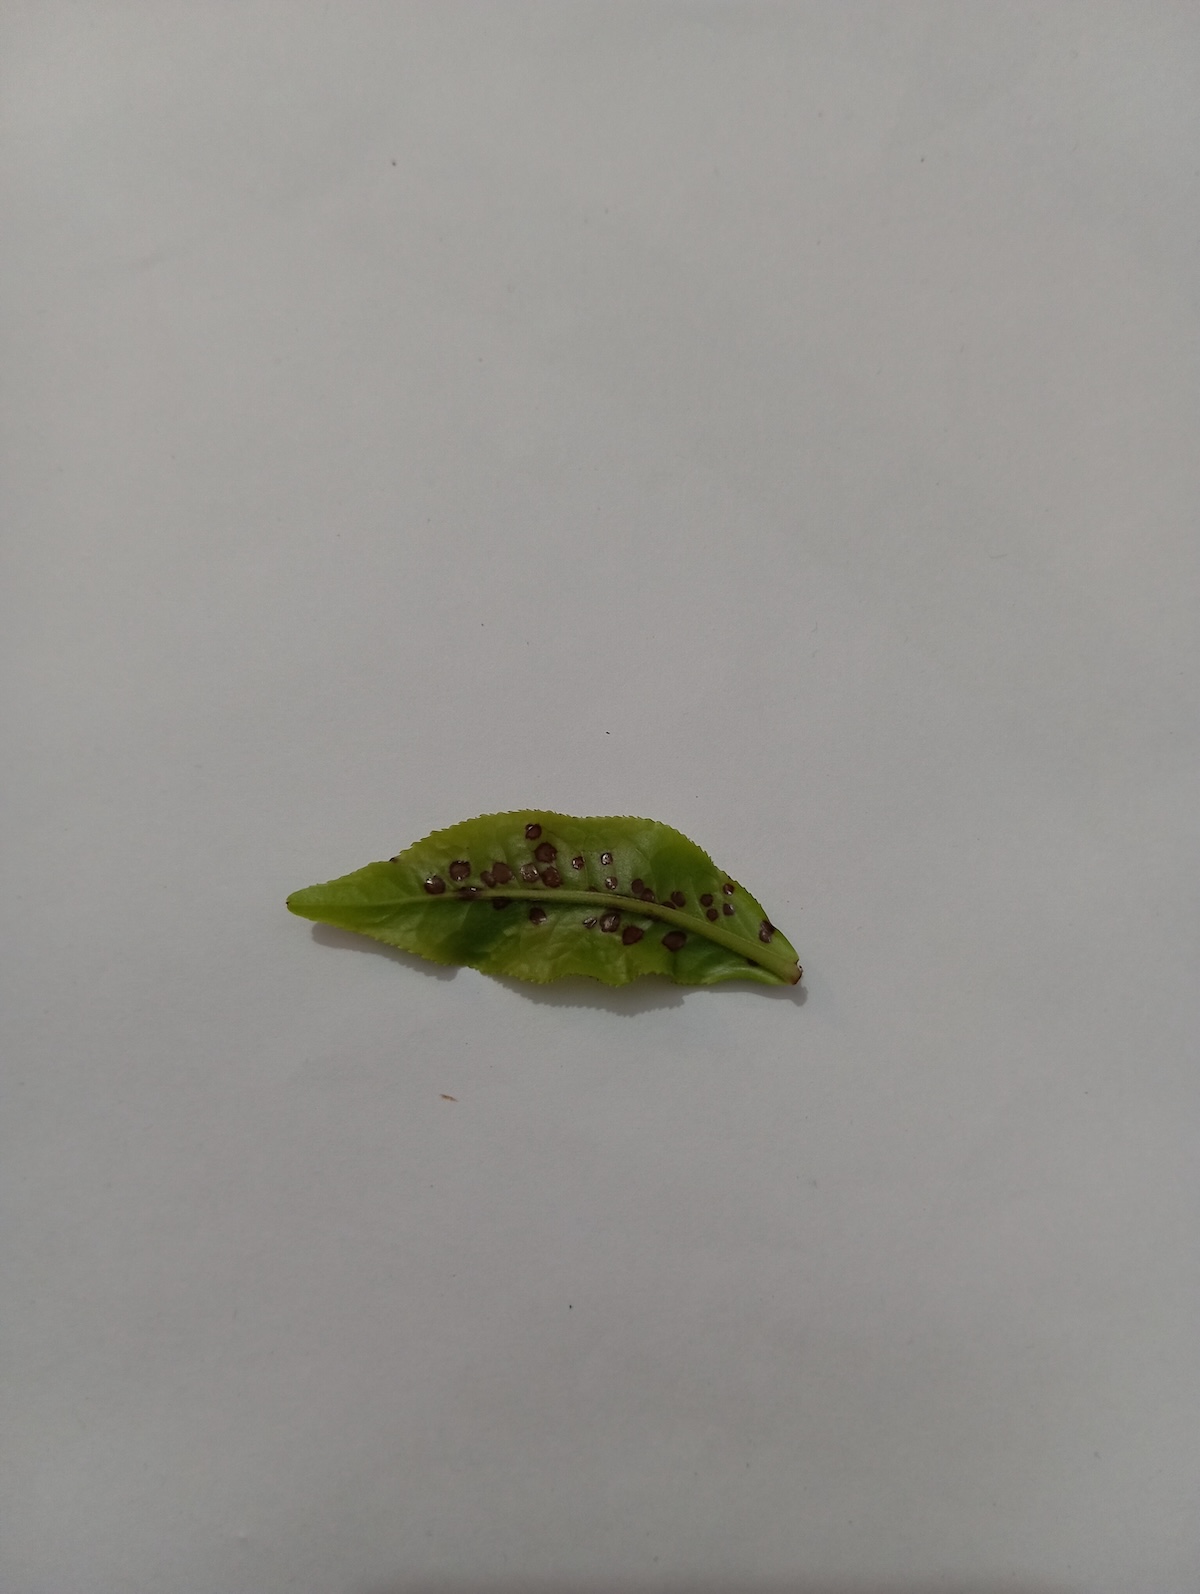
Label: Helopeltis